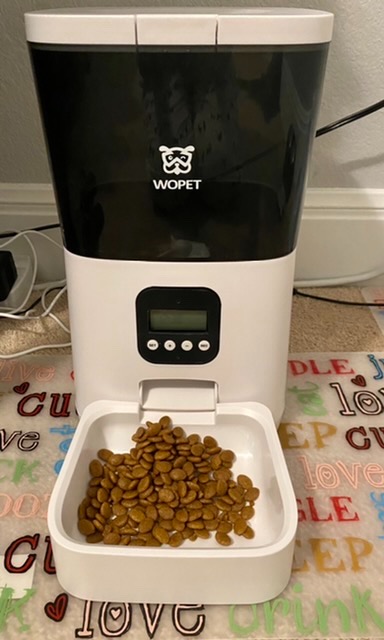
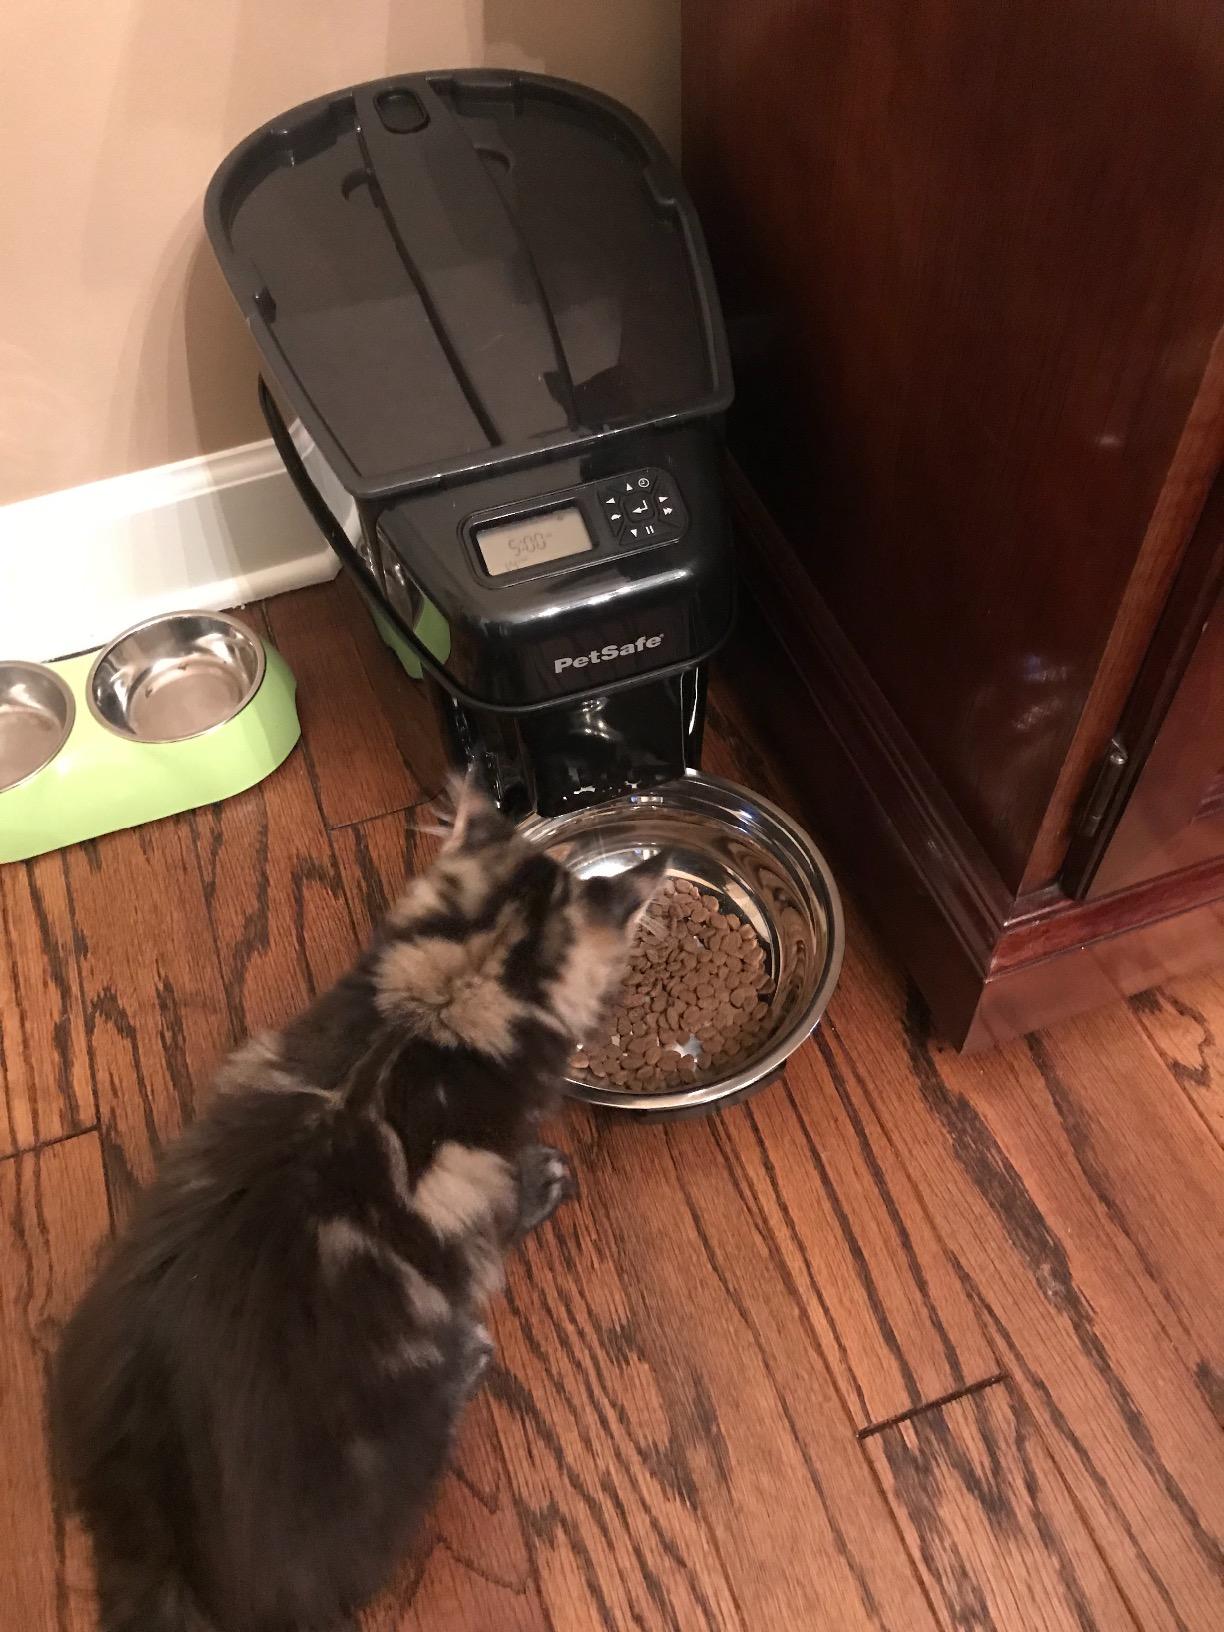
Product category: items_feeder
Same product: no